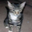
Label: cat